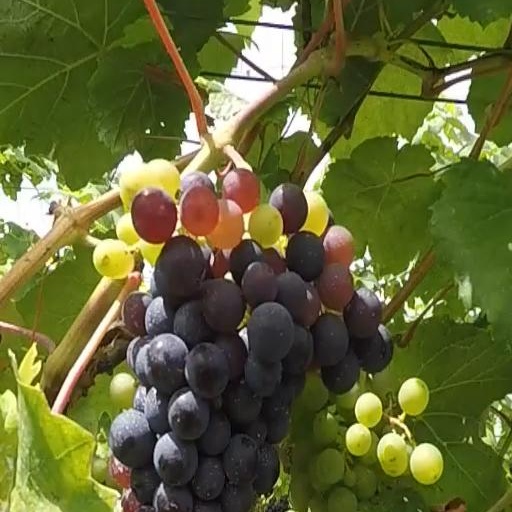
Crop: grape